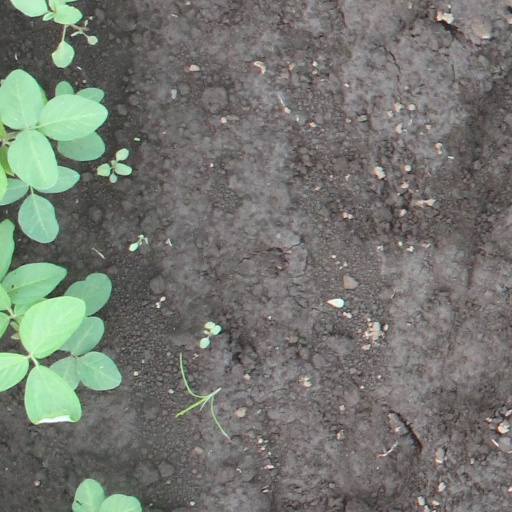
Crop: soybean